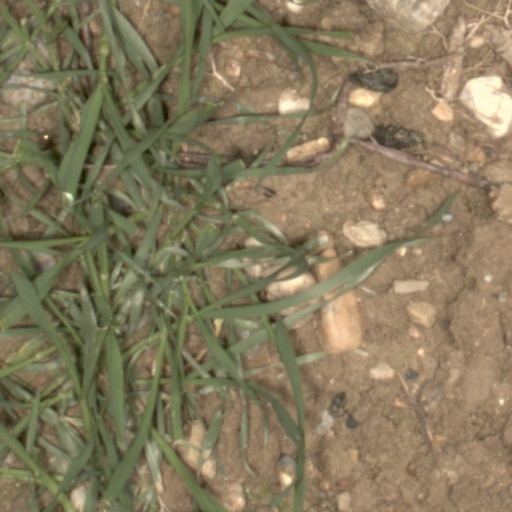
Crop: wheat